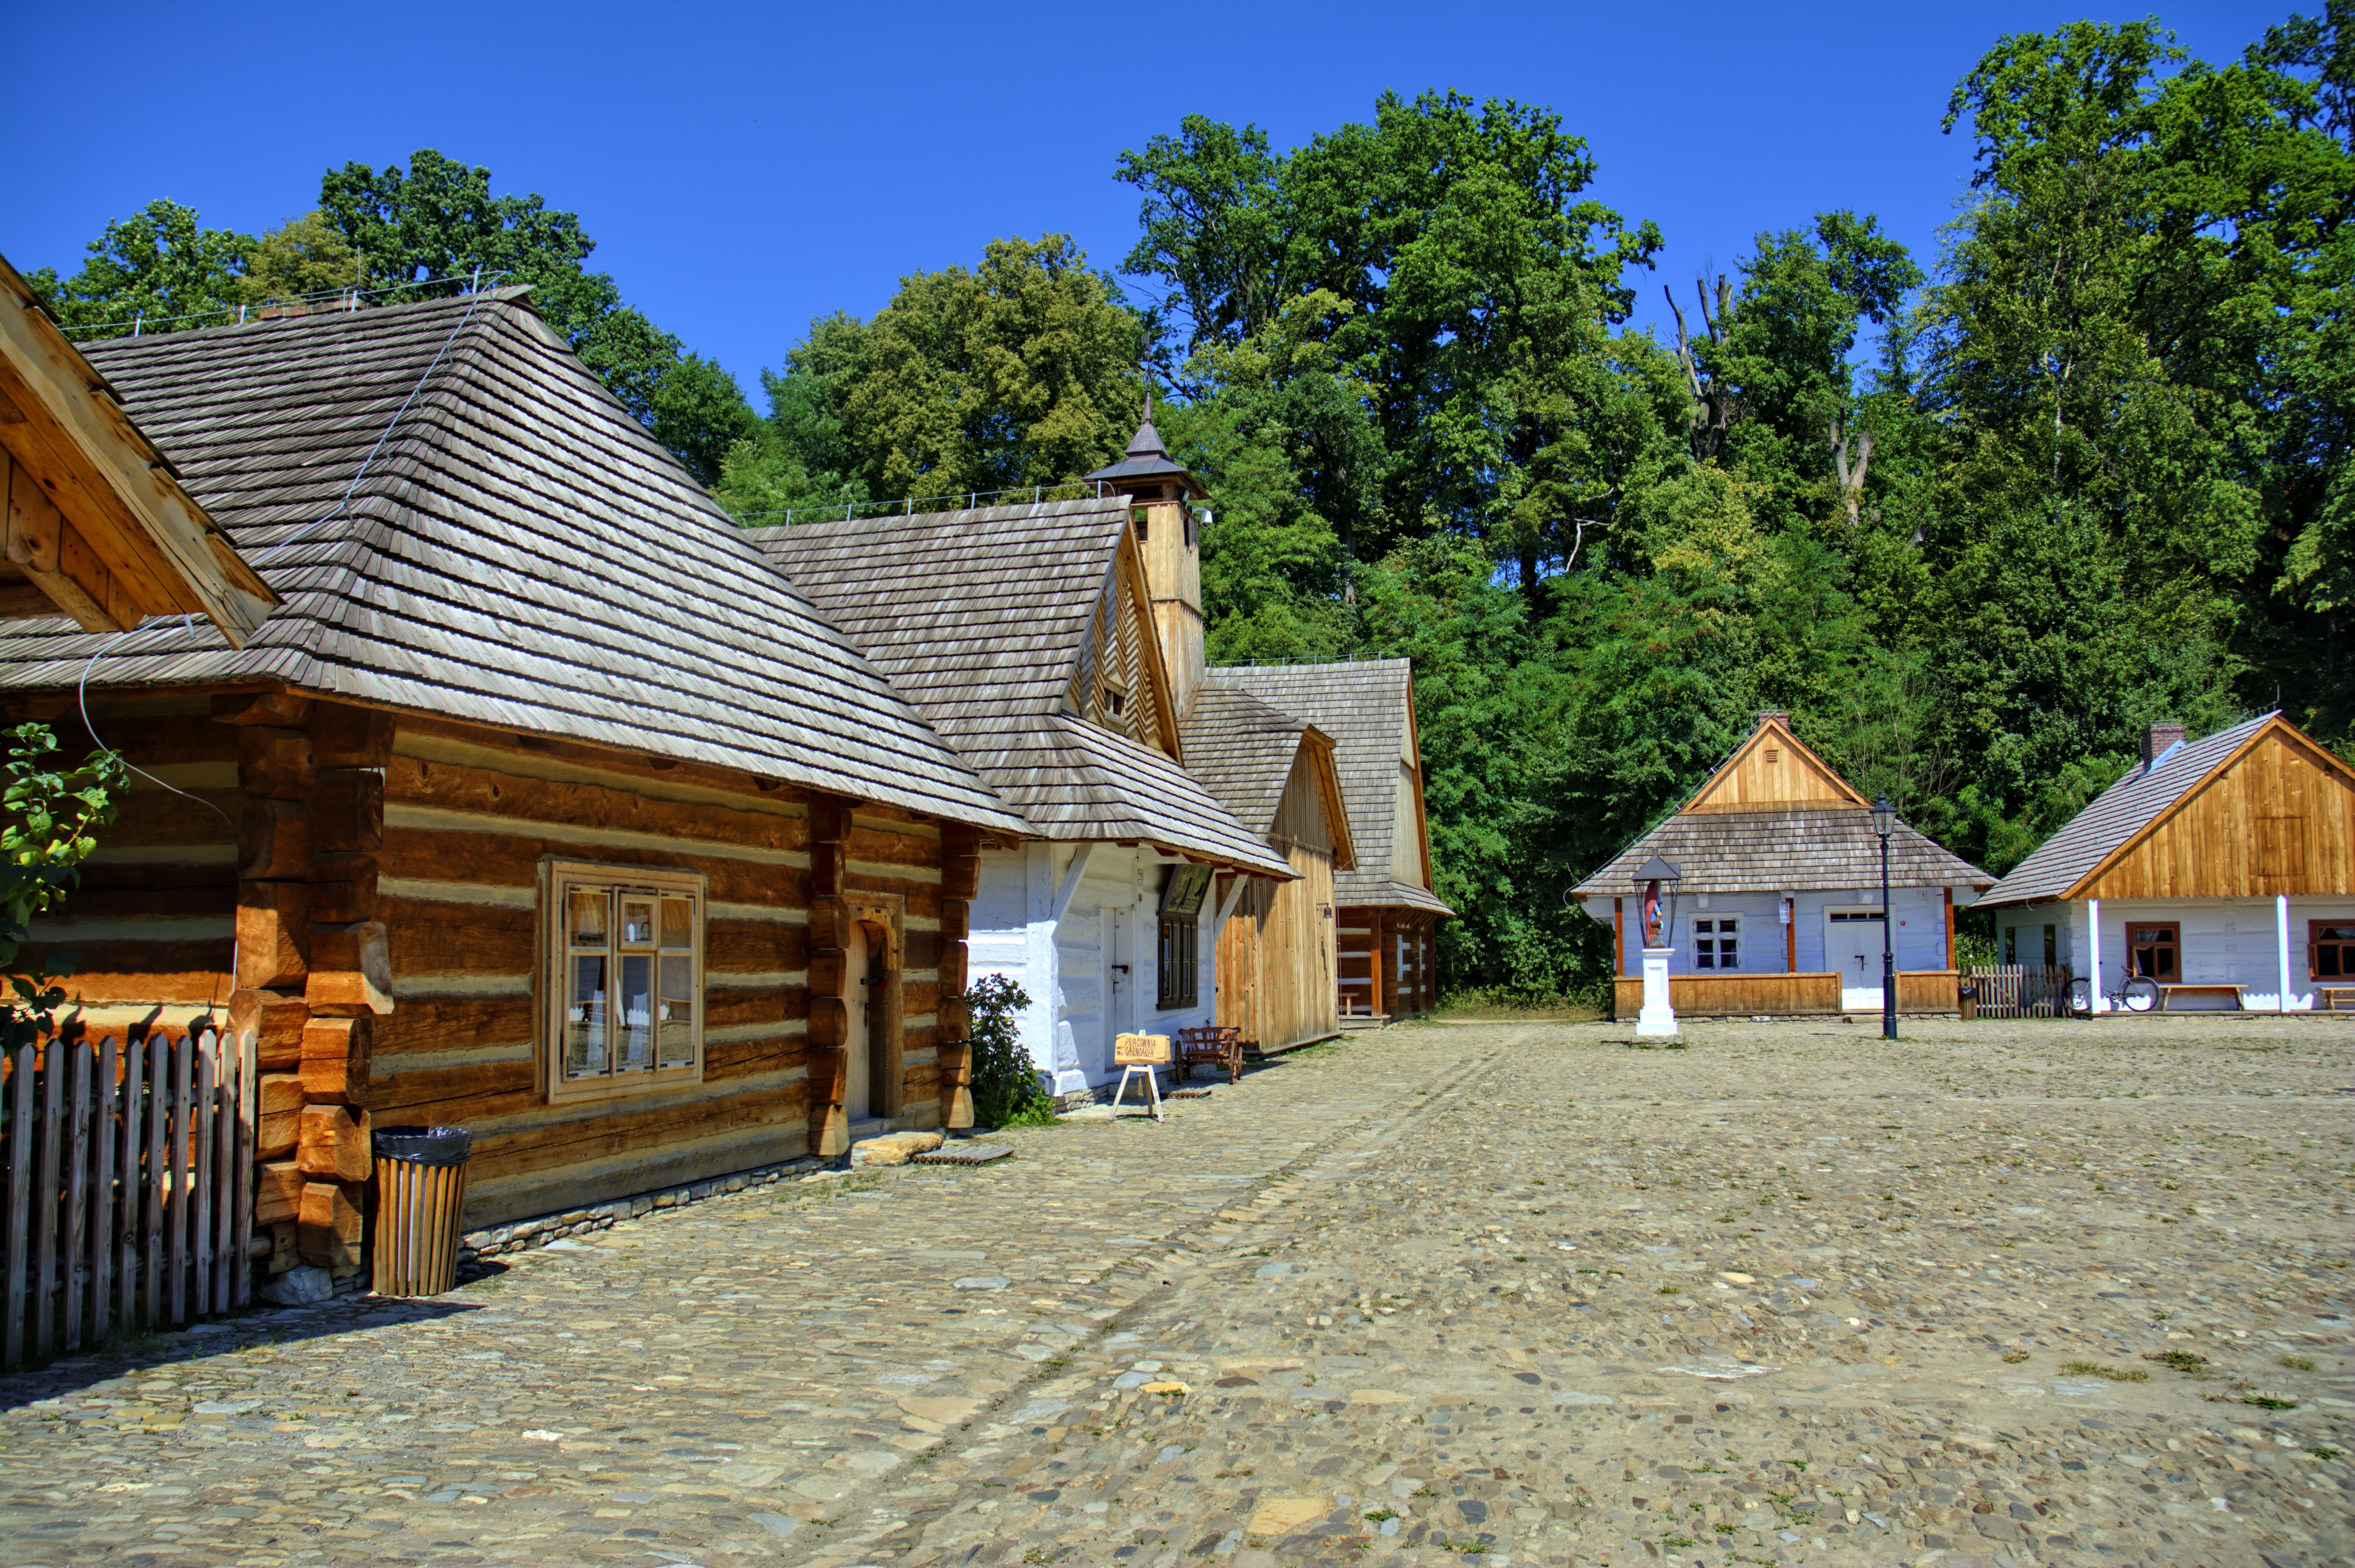
grass, architecture, house, old, home, monument, hut, village, cottage, property, resort, farmhouse, straw, poland, estate, log cabin, the roof of the, the museum, thatched, rural architecture, real estate, rural area, open air museum, rural cottage, residential area, wooden balls, sanok